Henry Ware Lawton

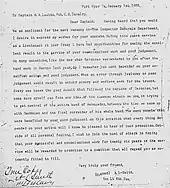
Letter from Lt. A.L. Smith of Lawton's Geronimo Campaign

The 30th Indiana Infantry mustered into service on August 20, 1861. Lawton was his company's first sergeant but was promoted to 1st lieutenant on August 20. The 30th joined the Army of the Ohio, under General Don Carlos Buell in Kentucky and remained there for a brief period. The army moved on to Tennessee early in 1862. Its first major engagement was at the Battle of Shiloh, where Lawton's regiment suffered heavy losses. Lawton had experienced one of the bloodiest battles of the Civil War. His unit moved on and fought at the Siege of Corinth in Mississippi.